Monazite

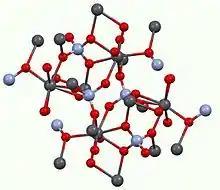
Structure of monazite. Color scheme: red = O, pale blue = P, dark gray = Ce(III) and other lanthanides and actinides.

All monazites adopt the same structure, meaning that the connectivity of the atoms is very similar to other compounds of the type . The M(III) centers have a distorted coordination sphere being surrounded by eight oxides with M–O distances around 2.6 Å in length. The phosphate anion is tetrahedral, as usual. The same structural motif is observed for lead chromate. Monazite also shares many structural similarities with; zircon, xenotime, scheelite, anhydrite, barite, and rhabdophane.